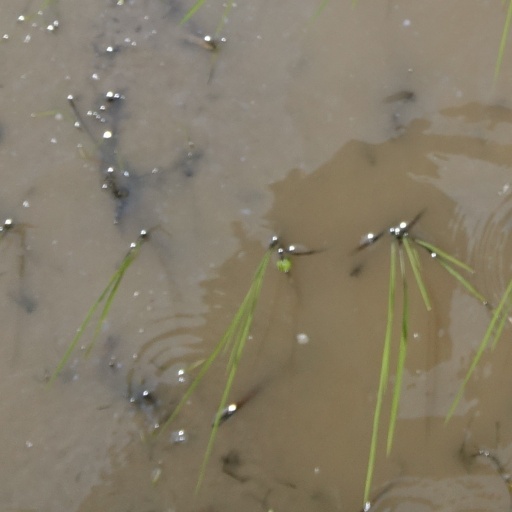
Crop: rice